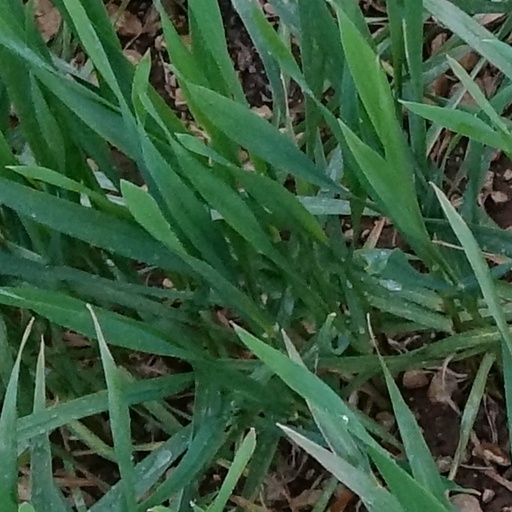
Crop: wheat